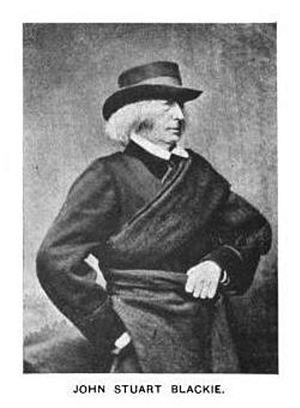
Argyll and Bute est le deuxième council area de l'Écosse et région de lieutenance en superficie. Il s'agit d'une région rurale, 23ᵉ en population, orientée vers les services et le tourisme. La région a un volet maritime important, comportant plus de 3 000 km de côtes avec des îles à l'histoire importante pour l'Écosse, telles que Iona. La région est considérée sur le plan historique comme le « berceau de l'Écosse », car elle est le point d'entrée d'où les Gaëls venant d'Irlande ont amené leur langue et culture, formant le royaume de Dál Riata. La région est restée longtemps en bordure du pouvoir central, parfois sous l'égide des Norvégiens, puis séparée comme royaume du Seigneur des Îles.